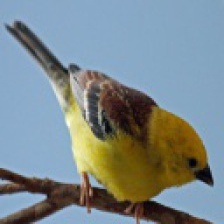
Species: GOLDEN PIPIT
Scientific name: TMETOTHYLACUS TENELLUS